Doctor's sausage
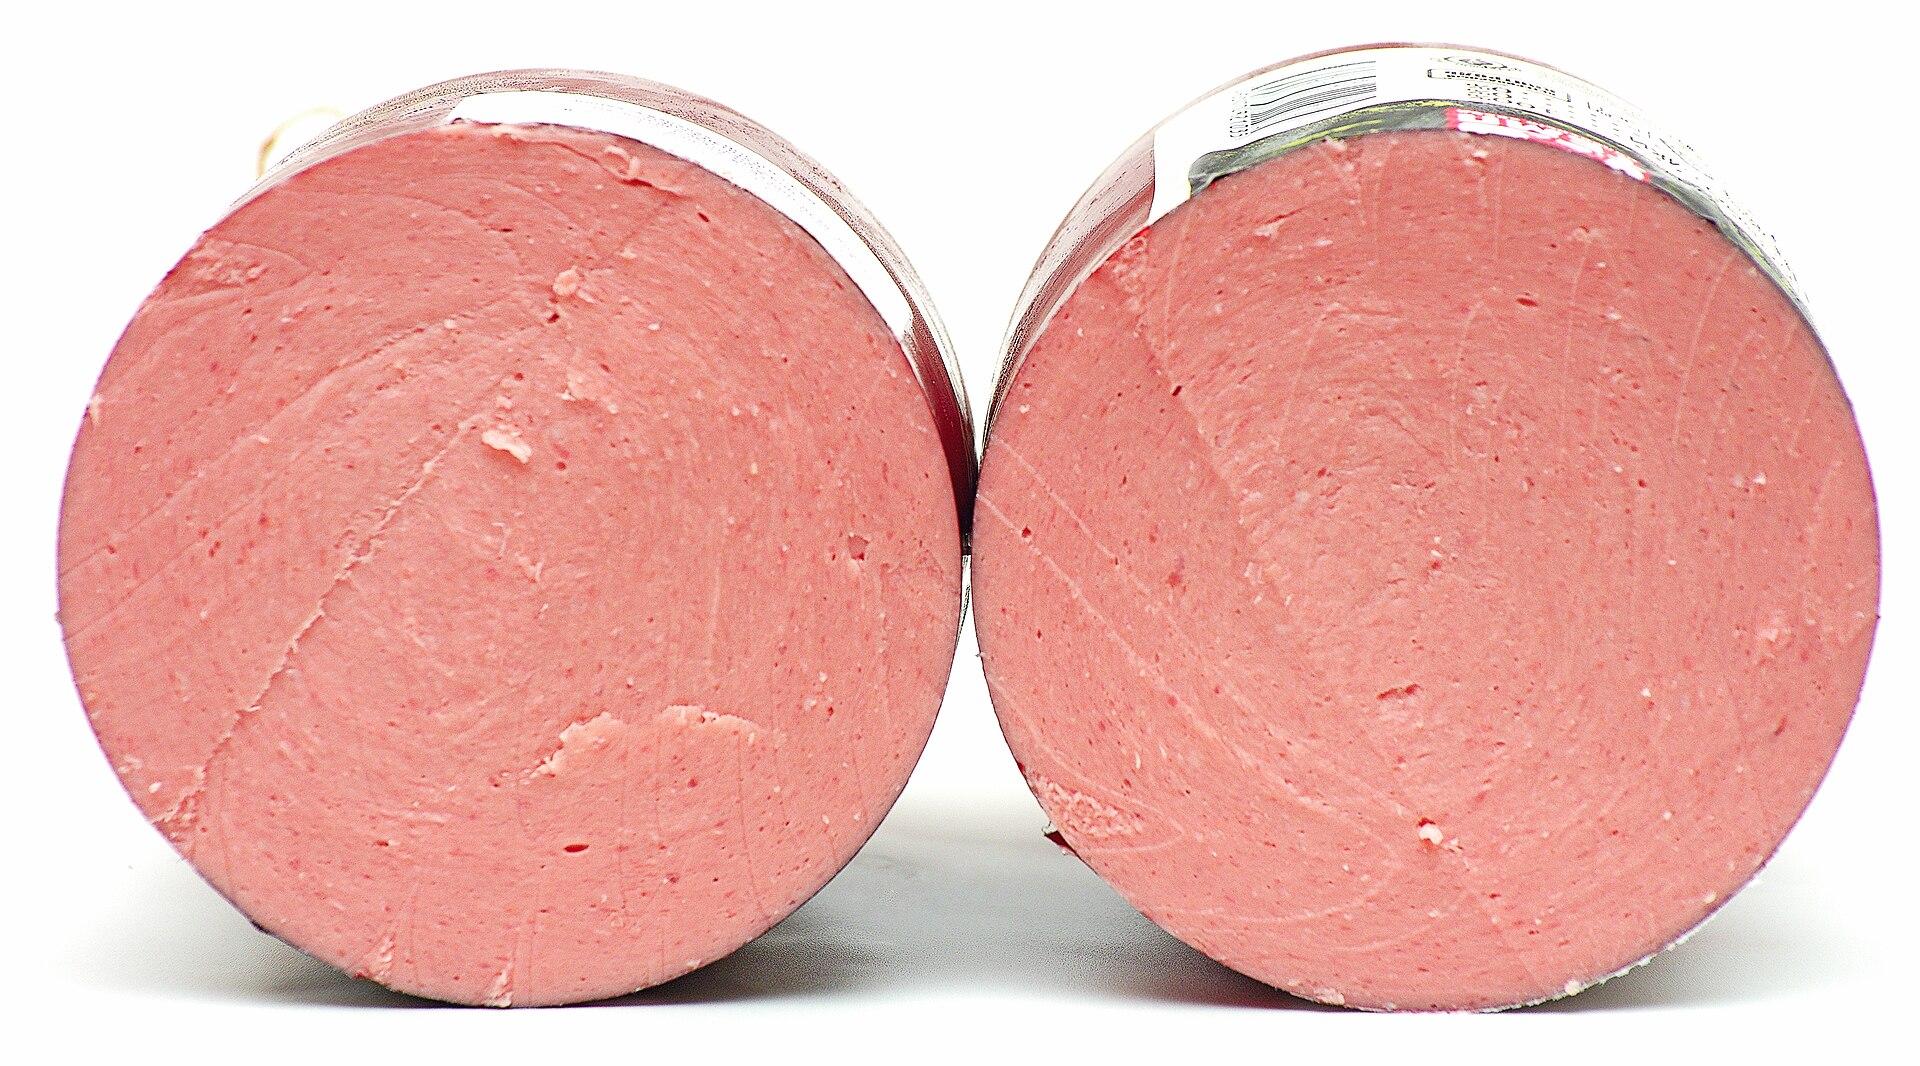
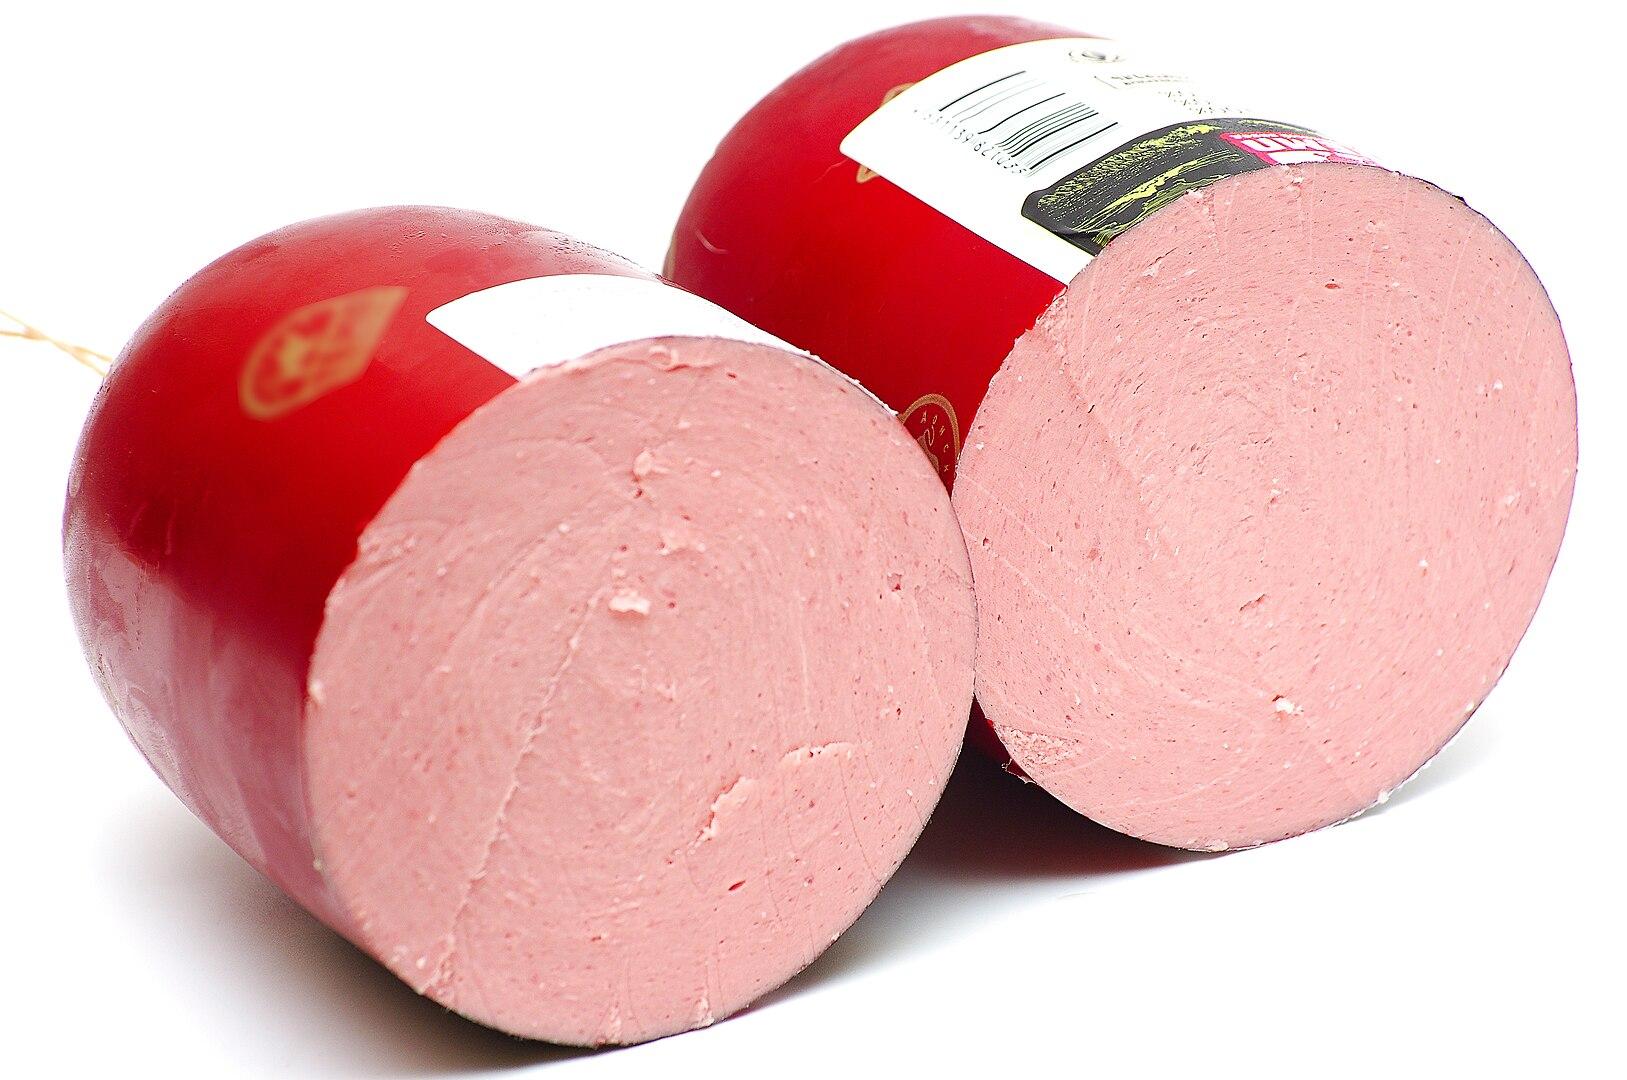
Also known as:
az - Azerbaijani: Həkim kolbasası
he - Hebrew: דוקטורסקיה
id - Indonesian: Sosis dokter
ja - Japanese: ドクトロスカヤ・ソーセージ
lv - Latvian: Doktora desa
ru - Russian: Докторская колбаса
uk - Ukrainian: Лікарська ковбаса
zh - Chinese: 医生香肠
Category: meat (sausage)
Cuisine: Russian
Associated cuisines: Russian
Area: Russia
Countries: Russia
Region: Eastern Europe, , , ,
This sausage dish is a emulsified boiled sausage with pale pink color and low fat content.